Walt Michaels

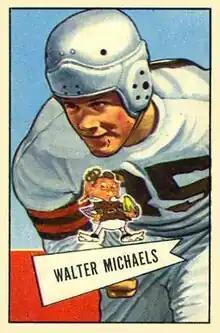
Michaels on a 1952 Bowman football card

Walter Edward Michaels (originally Majka) (October 16, 1929 – July 10, 2019) was an American professional football player and coach who was best remembered for his six-year tenure as head coach of the National Football League (NFL)'s New York Jets from 1977 to 1982. In 1977, Michaels was inducted into the Virginia Sports Hall of Fame, the National Polish American Sports Hall of Fame and into the Suffolk Sports Hall of Fame on Long Island in the Baseball Category with the Class of 1997.